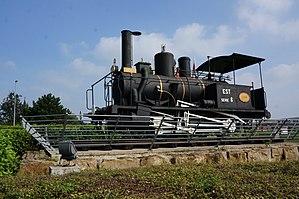
à Vrigne-aux-Bois.
La ligne de Vrigne-Meuse à Vrigne-aux-Bois est une courte ligne de chemin de fer française d'intérêt local, qui reliait Vrigne-Meuse à Vrigne-aux-Bois dans le département des Ardennes. Elle constituait la ligne nᵒ 215 000 du Réseau ferré national.
Les 030 T Est 0.171 à 0.182, 0.201 à 0.210 et 0.242 à 0.249 sont des locomotives-tender de type polonceau de la Compagnie des chemins de fer de l'Est. Elles formeront la série 6 et étaient surnommées les « Marcassins ».